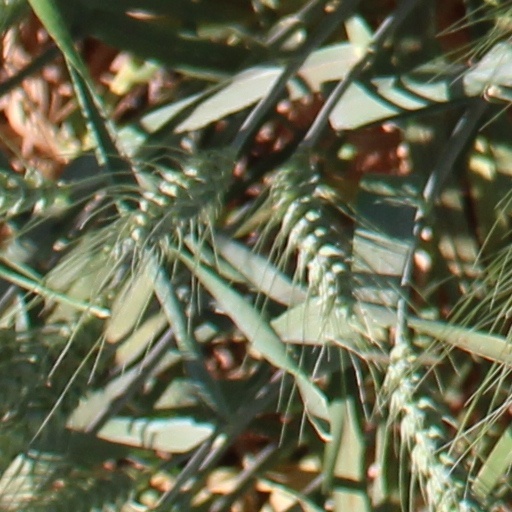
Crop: wheat